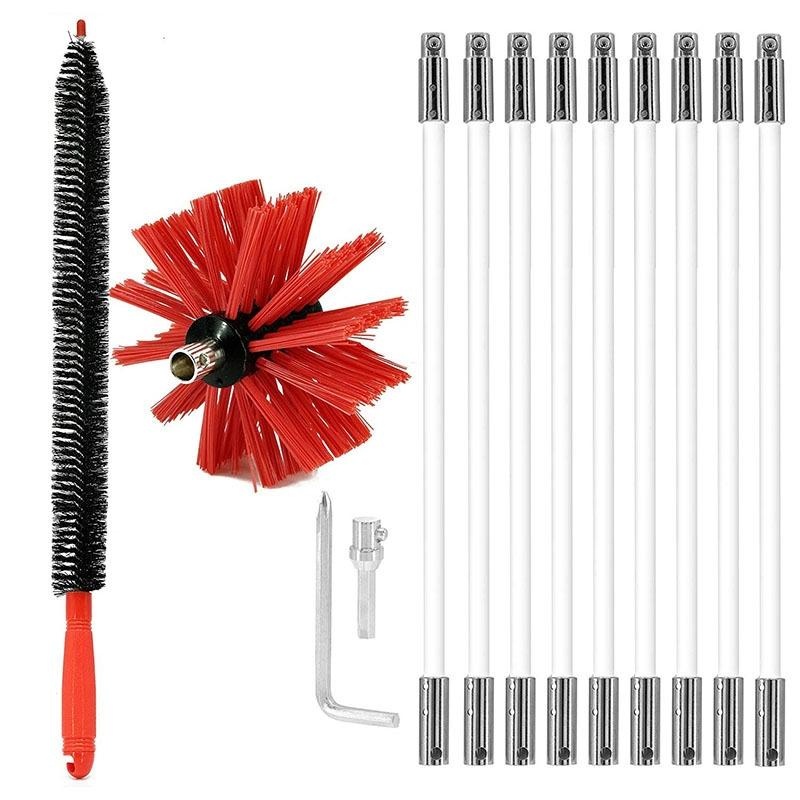
Extendable Bendable Electric Drill Chimney Brush Hood Interior Duct Brush, Size: 410mm x 9 Rods
1. Suitable for different diameters and shapes of metal flue and brick chimneys 2. Corresponding pole lengths according to actual selection 3. Efficient chimney cleaning from bottom to top 4. Convenient quick disassembly and assembly structure, easy to use and operate 5. No scratching of the inner surface of the pipe 6. The working head is made of reinforced nylon, which is resistant to wear and tear, long life and not easy to break.
Brand: SUNSKY
Category: Hardware > Tools > Chimney Brushes